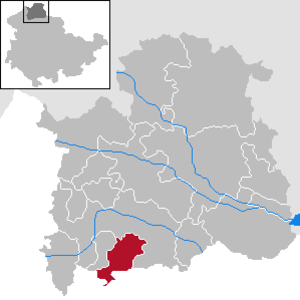
Großlohra est une municipalité allemande du land de Thuringe, dans l'arrondissement de Nordhausen, au centre de l'Allemagne. En 2015, sa population est de 917 habitants.